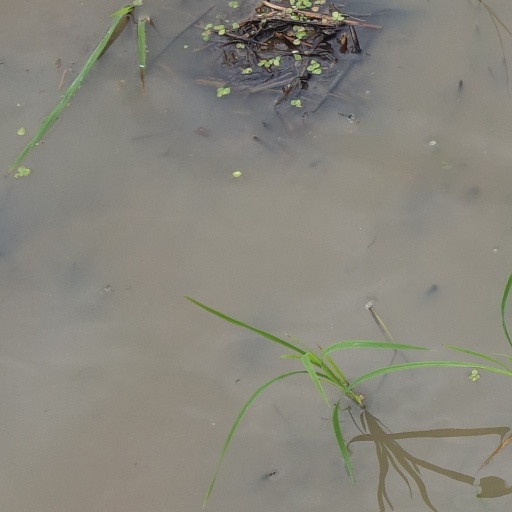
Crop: rice